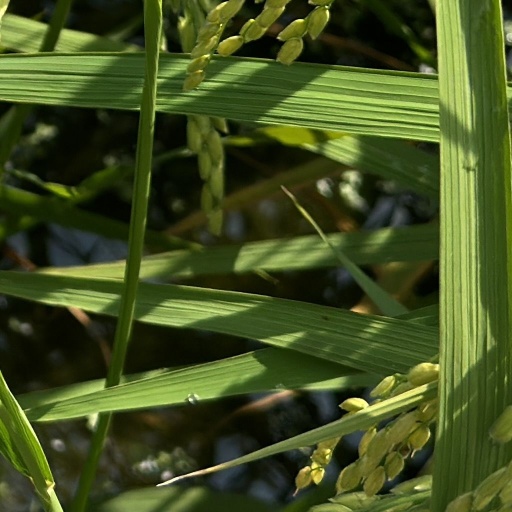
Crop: rice